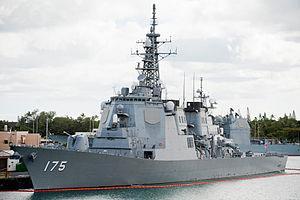
La classe Kongō est une classe de destroyers lance-missiles de la Force maritime d'autodéfense japonaise construite durant les années 1990.
Liste des destroyers ou/et frégates de la Force maritime d'autodéfense japonaise, ou de la marine de guerre des Forces japonaises d'autodéfense depuis 1954, à la suite du statut particulier du Japon depuis 1945.